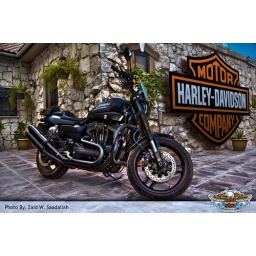
Parked Harley davidson motorcycle in front of a home